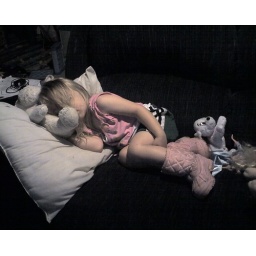
Sissy (Rose) sleeping on the couch in the basement, so cute!